Palazzina Majani, Bologna

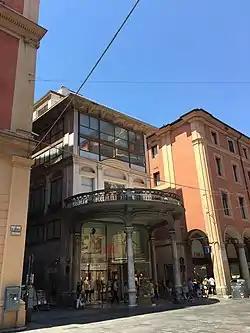
Palazzina Majani in Bologna, Italy

The Palazzina Majani is a small Art Nouveau palace located on Via Indipendenza #4 in central Bologna, region of Emilia-Romagna, Italy.